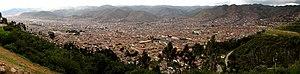
Panorama de Cuzco, Pérou